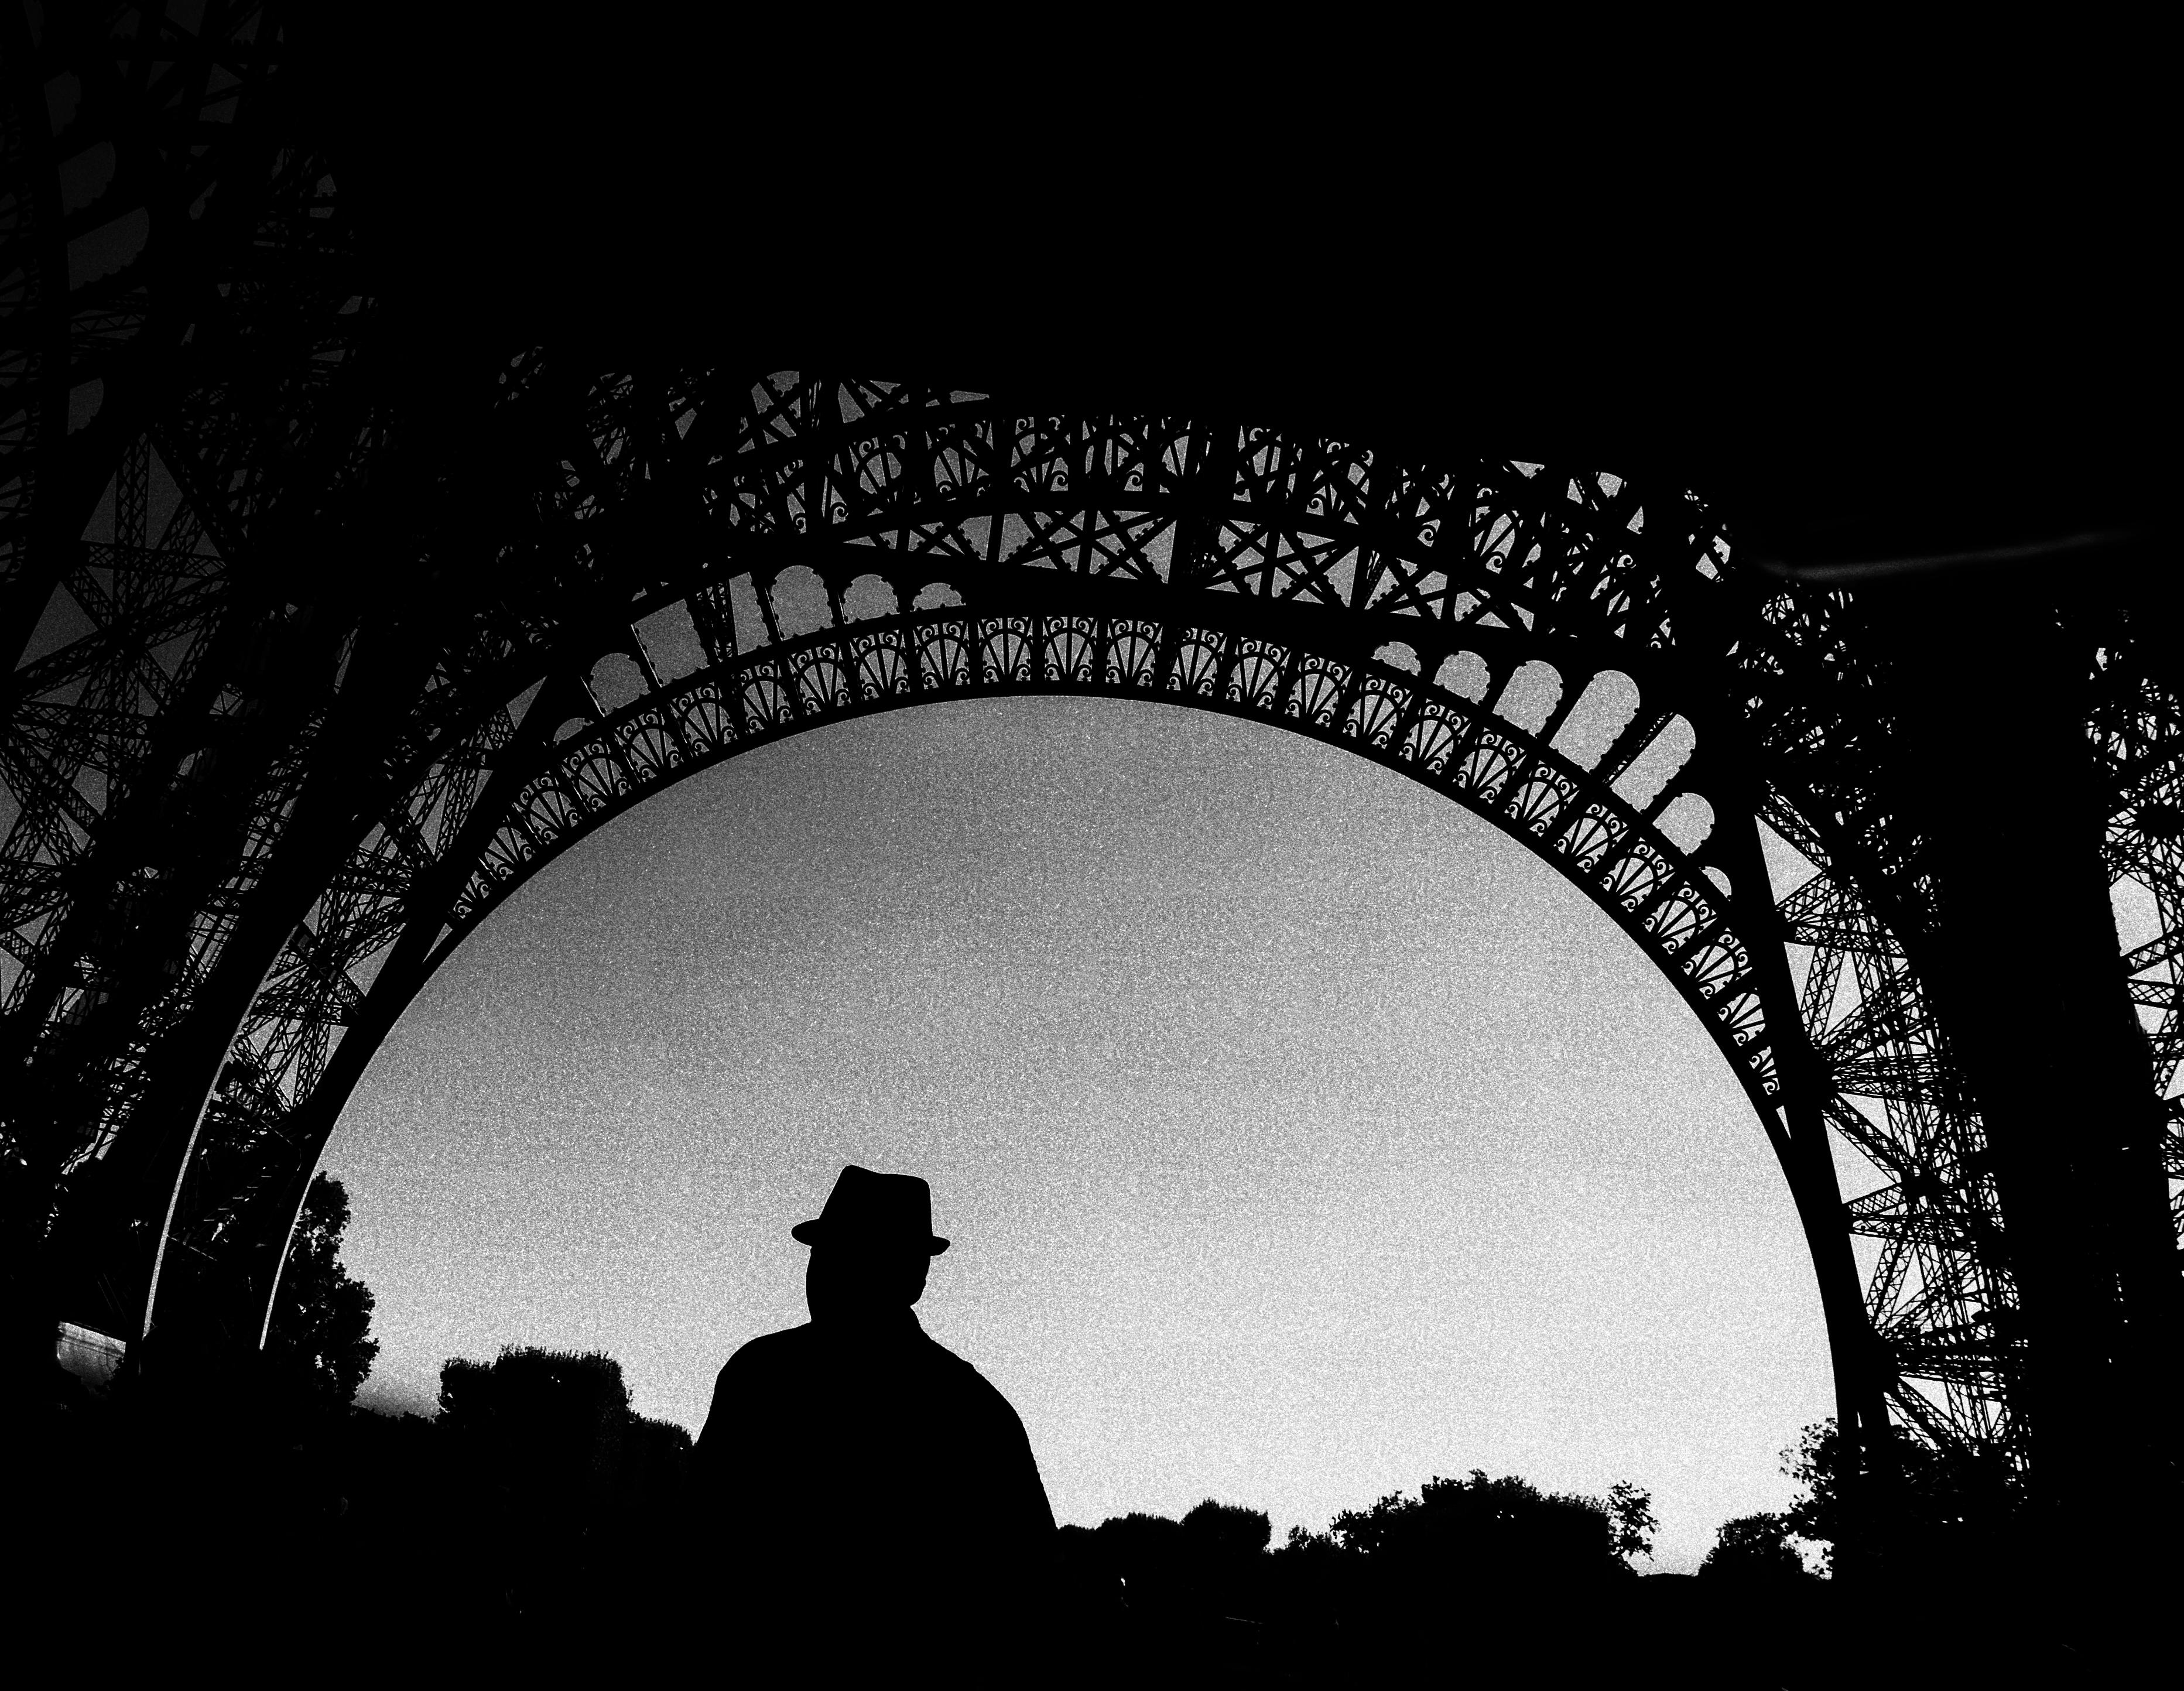
silhouette, light, black and white, night, photography, arch, line, darkness, black, monochrome, symmetry, shape, monochrome photography